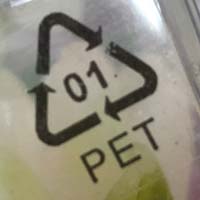
Plastic recycling code class: 1_polyethylene_PET